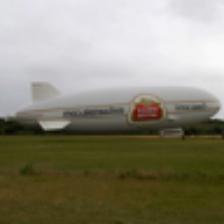
Label: NonHuman